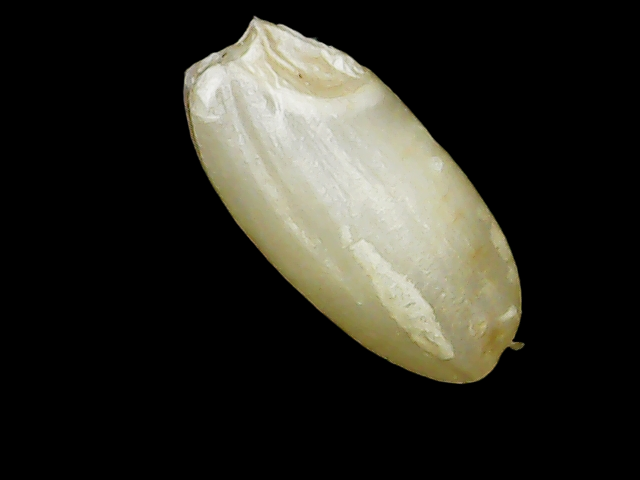
Rice variety: Binadhan10